Answer in natural language. Which object is closer to the camera taking this photo, Toaster (highlighted by a blue box) or brown top white leg dining table (highlighted by a green box)? Choose between the following options: brown top white leg dining table (highlighted by a green box) or Toaster (highlighted by a blue box)
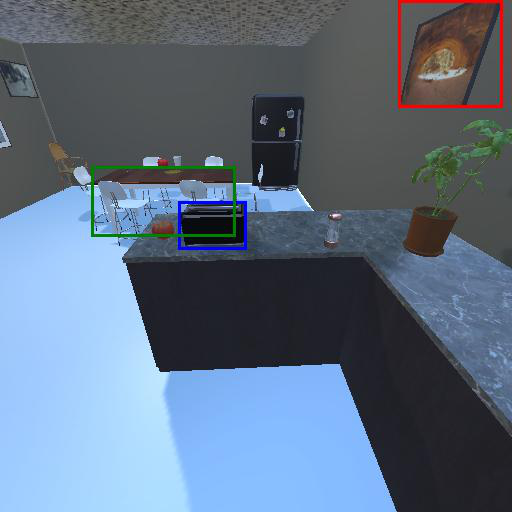
<answer>Toaster (highlighted by a blue box)</answer>